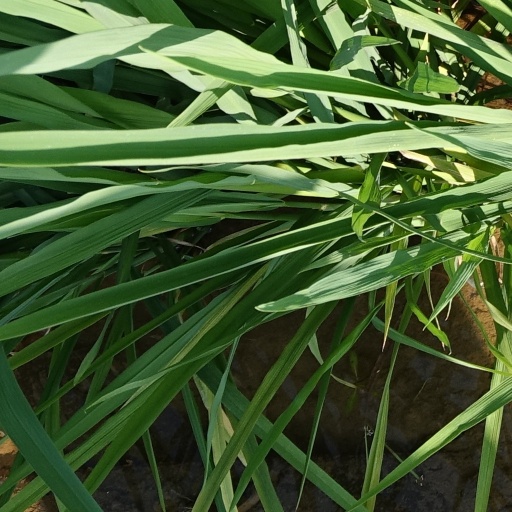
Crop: rice